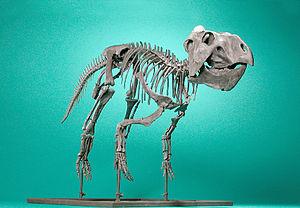
Prenoceratops est un genre de dinosaures cératopsiens du Crétacé supérieur retrouvé dans la une strate datée du Campanien de la formation de Two Medicine du Montana, aux États-Unis.